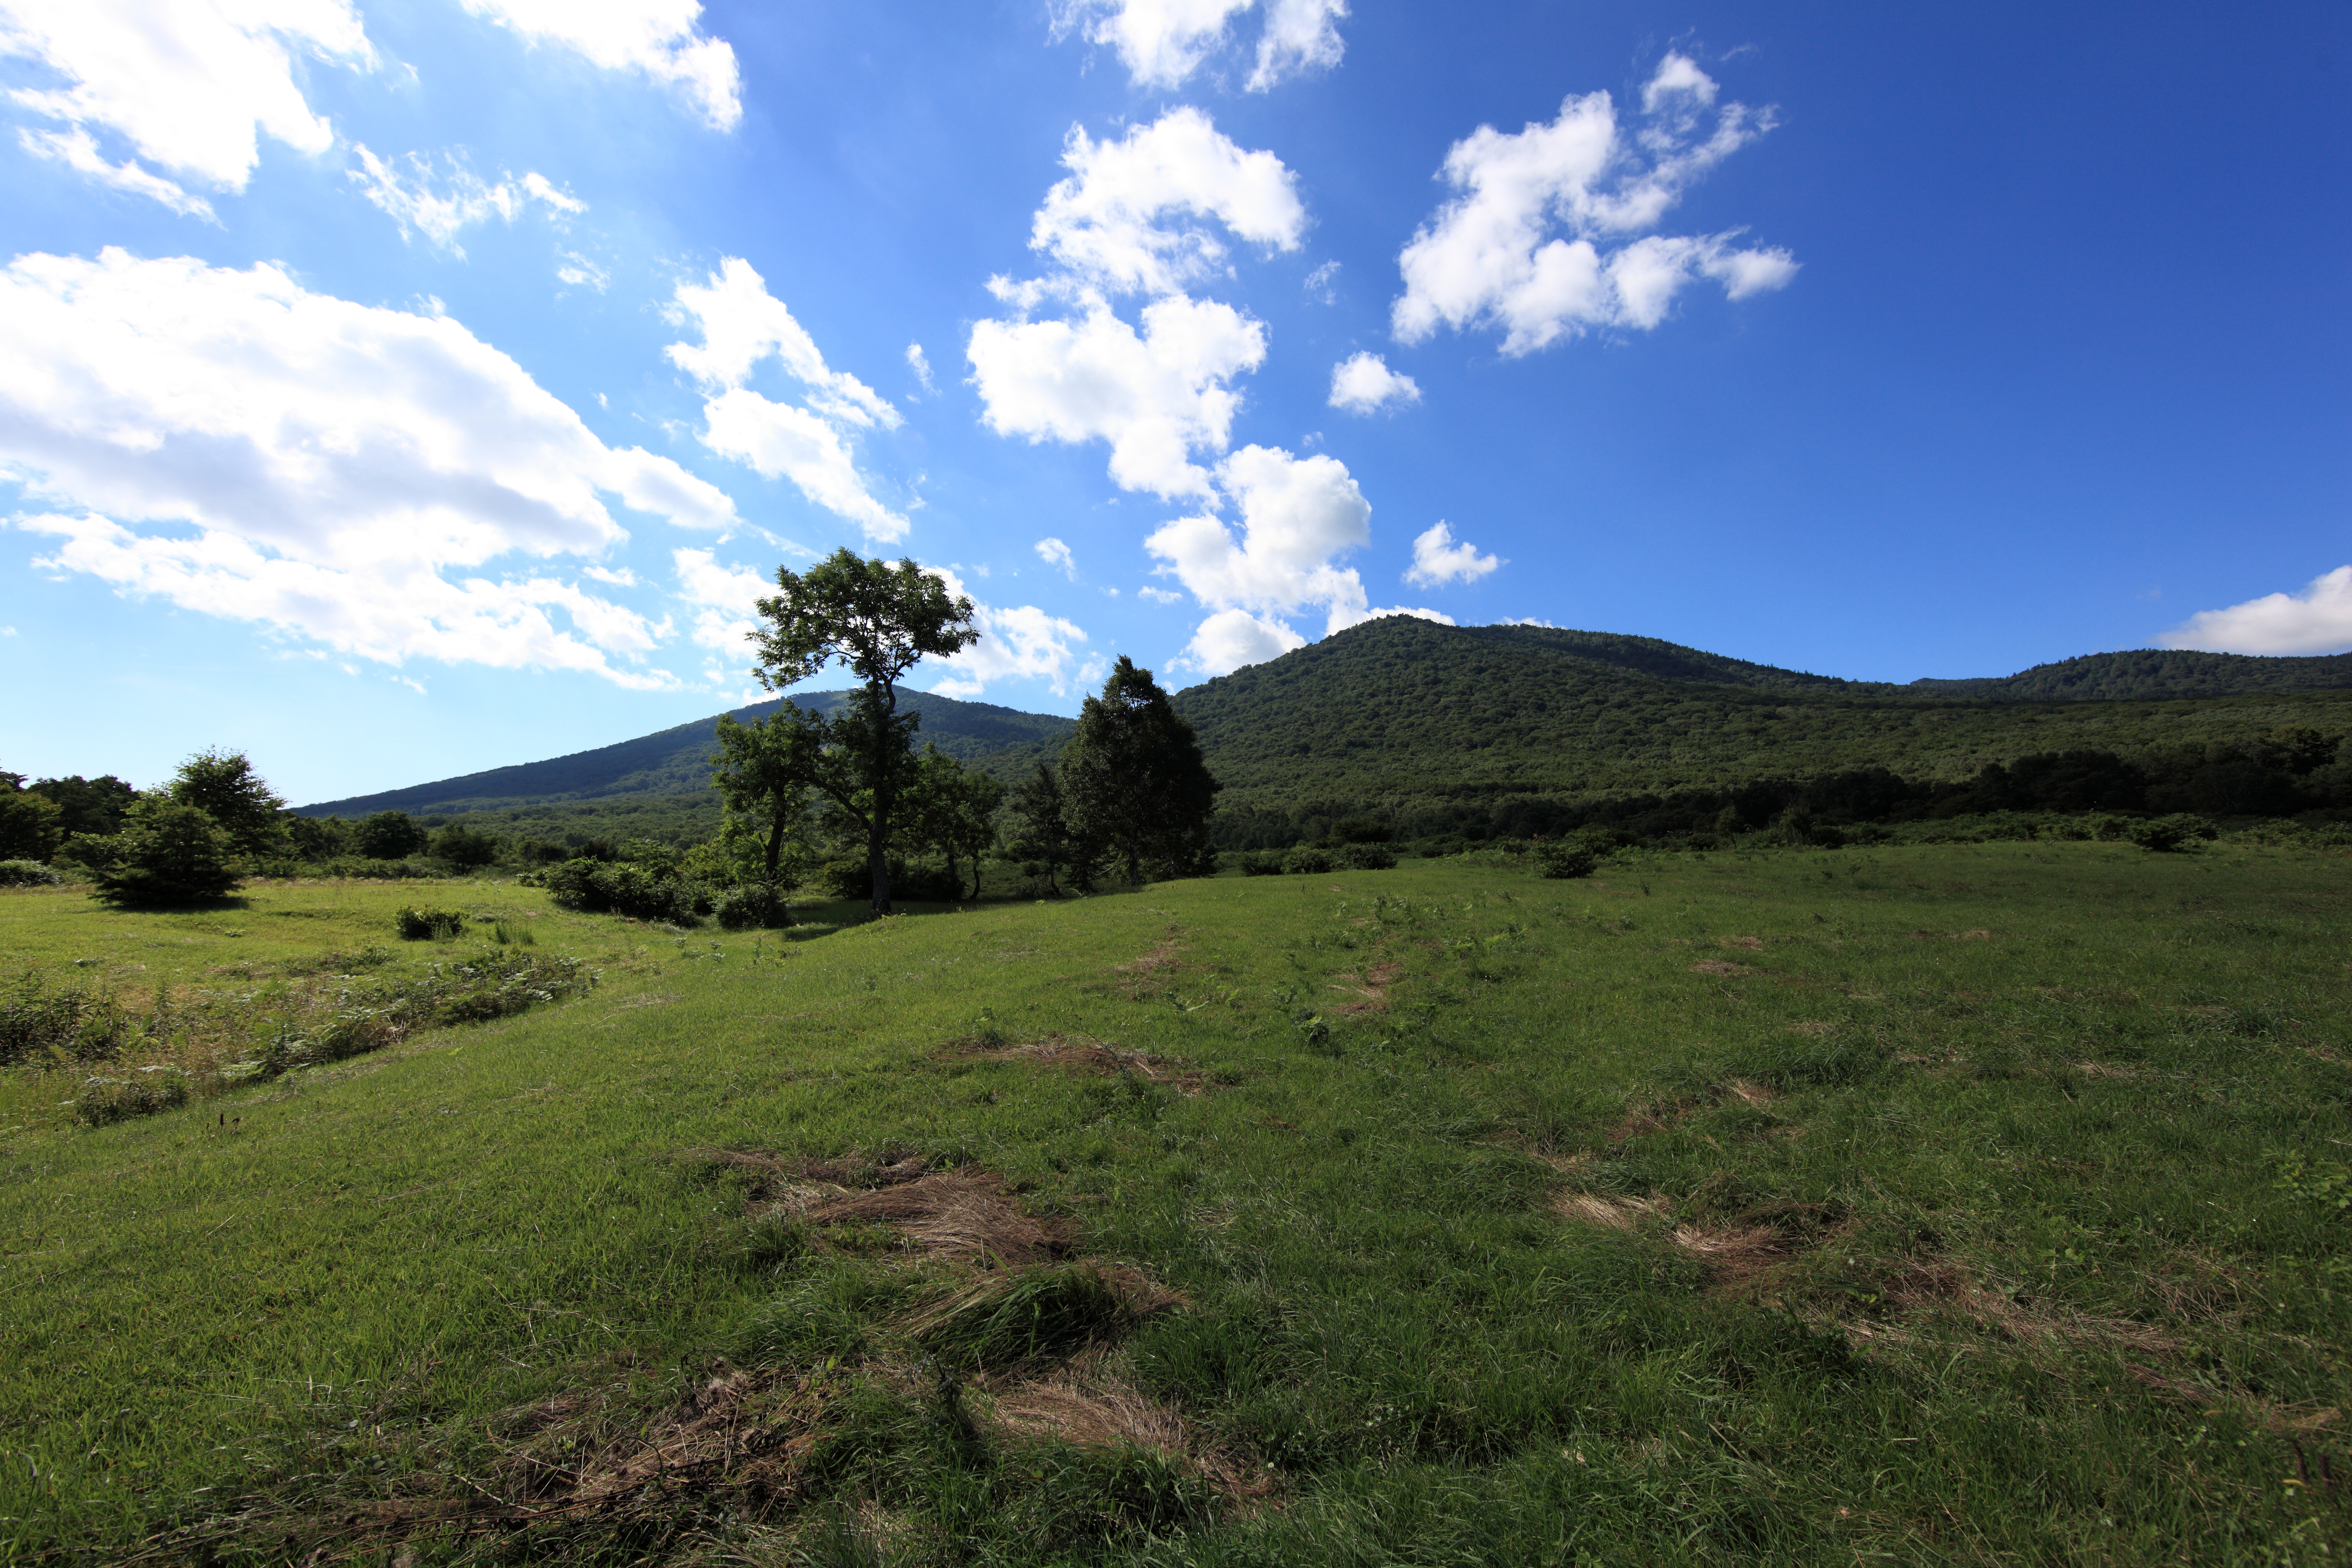
landscape, tree, grass, wilderness, mountain, cloud, sky, trail, meadow, prairie, hill, valley, mountain range, high, pasture, highland, ridge, plain, grassland, plateau, 5d, hires, fell, habitat, loch, markii, ecosystem, hi, res, resolution, iwate, hachimantai, appikougen, steppe, rural area, natural environment, geographical feature, mountainous landforms